Ezekiel 40

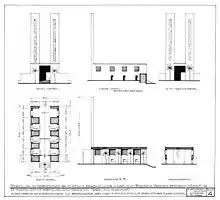
Gateways of Ezekiel's Temple, as described in the Book of Ezekiel, drawn by the Dutch architect Bartelmeüs Reinders (1893–1979)

Ezekiel records the blueprint of the eastern gateway (which is similar to northern and southern gates) based on the action of the man acting as his guide: